Hillary Clinton 2008 presidential campaign

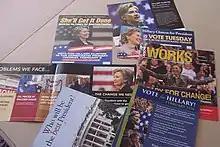
Direct mail to targeted New Jersey voters before the Super Tuesday primaries on February 5, 2008.

In January 2007 Clinton announced that she would forgo public financing for both the primary and general elections due to the spending limits imposed when accepting the federal money. She had $14 million left from her 2006 Senate race, which put her in a good starting position compared to other Democratic candidates. Clinton insiders said the senator's goal was to raise at least $60 million in 2007. Longtime Democratic political and finance leader